Independent Bonn International School

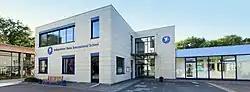
Independent Bonn International School View

Independent Bonn International School (IBIS) is the oldest international school located in Bonn, Germany.